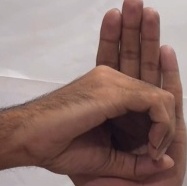
ASL sign: 0